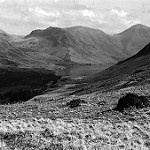
Label: B & W